WNJU

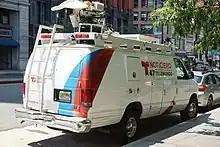
A white panel van with broadcasting equipment on the roof. The vehicle is wrapped in a design with blue and red accents and the Noticiero Telemundo 47 logo on the side.

WNJU launched its news operation in the mid-1980s, with 6 p.m. newscasts anchored by Jorge L. Ramos; an 11 p.m. edition followed in 1996. In 1997, it launched a weekend edition of ; a morning newscast called followed in 2001. However, due to company-wide cutbacks, WNJU pulled the plug on its morning, midday, and weekend newscasts in 2009.